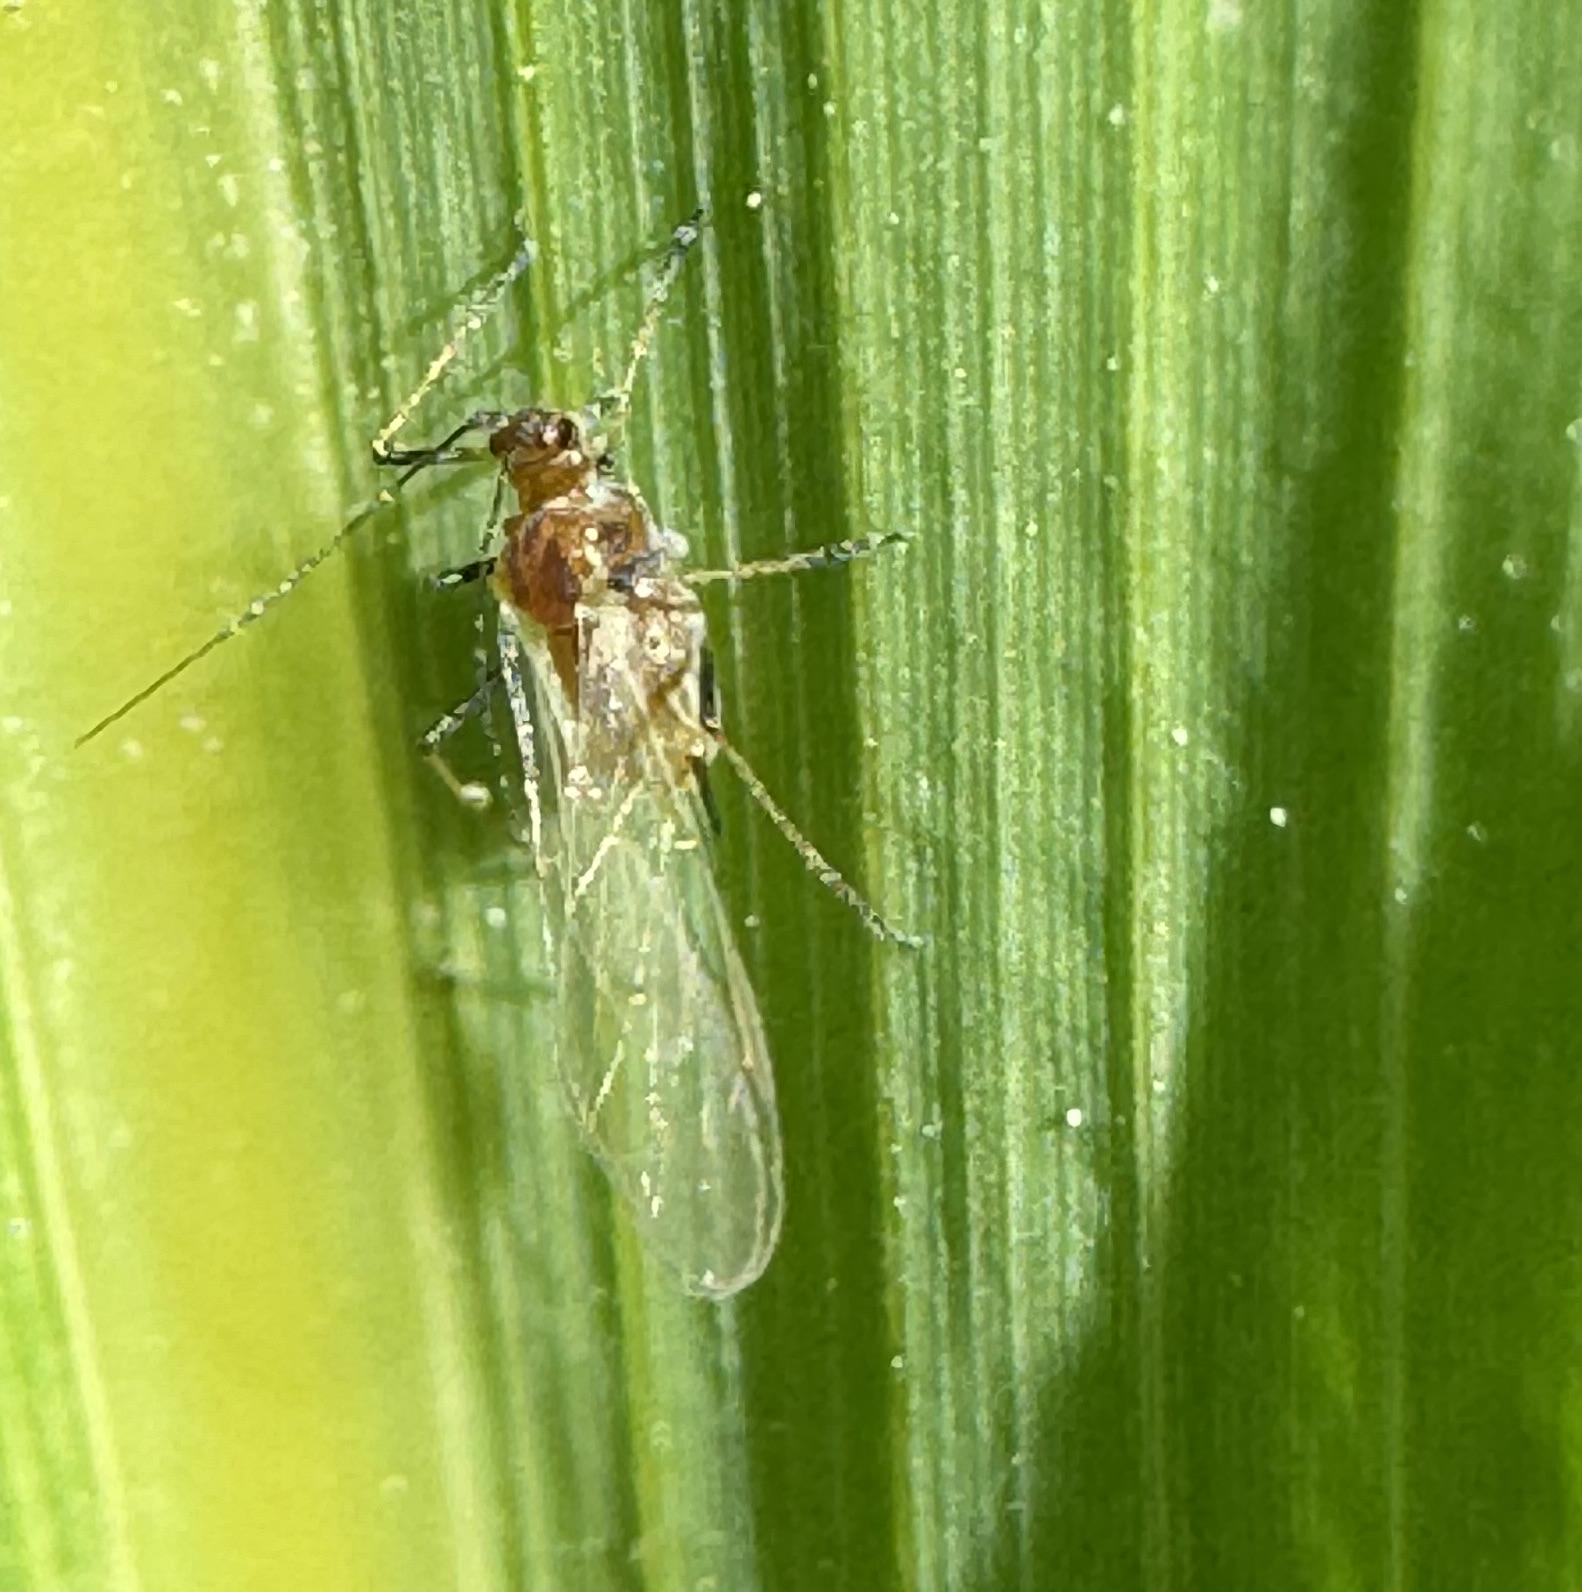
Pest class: english_grain_aphid